Orient windmills

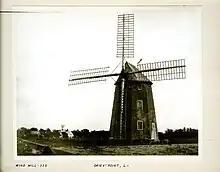
Windmill, Orient Point, Long Island, ca. 1872-1887 George Brainerd, BPL Collections

The Vail windmill was built by John and Jeremiah Vail in Orient's South Beach, on the North Fork of Long Island, NY in 1700. The Gristmill was likely used to grind grain into flour or to pump water. Windmills were common in coastal towns like Orient, where the flat landscape and prevailing winds made them a practical source of power.